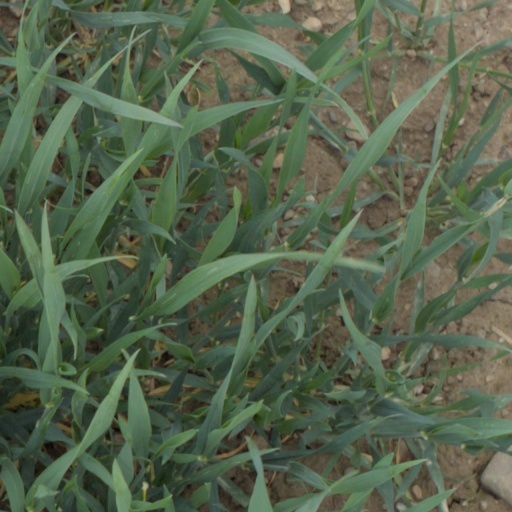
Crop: wheat